Bleeding Steel

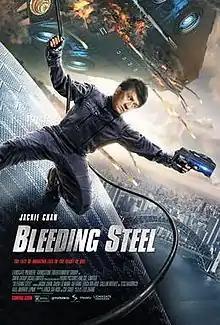
US theatrical release poster

Bleeding Steel is a 2017 Chinese science fiction cyberpunk action film directed and written by Leo Zhang and starring Jackie Chan.